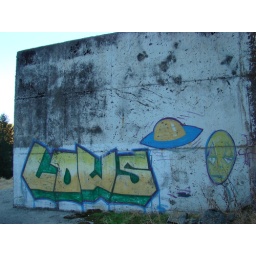
At the base of the tallest bridge in California. Auburn